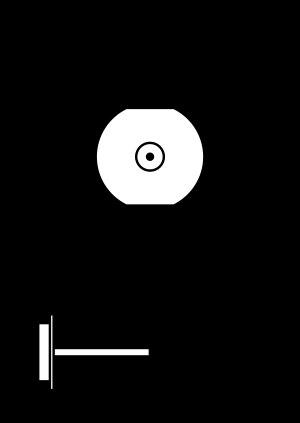
Le modélisme ferroviaire est une activité de modélisme concernant les trains et le monde ferroviaire, et tout particulièrement leur reproduction suivant une échelle et un thème définis, ainsi que leur exploitation.